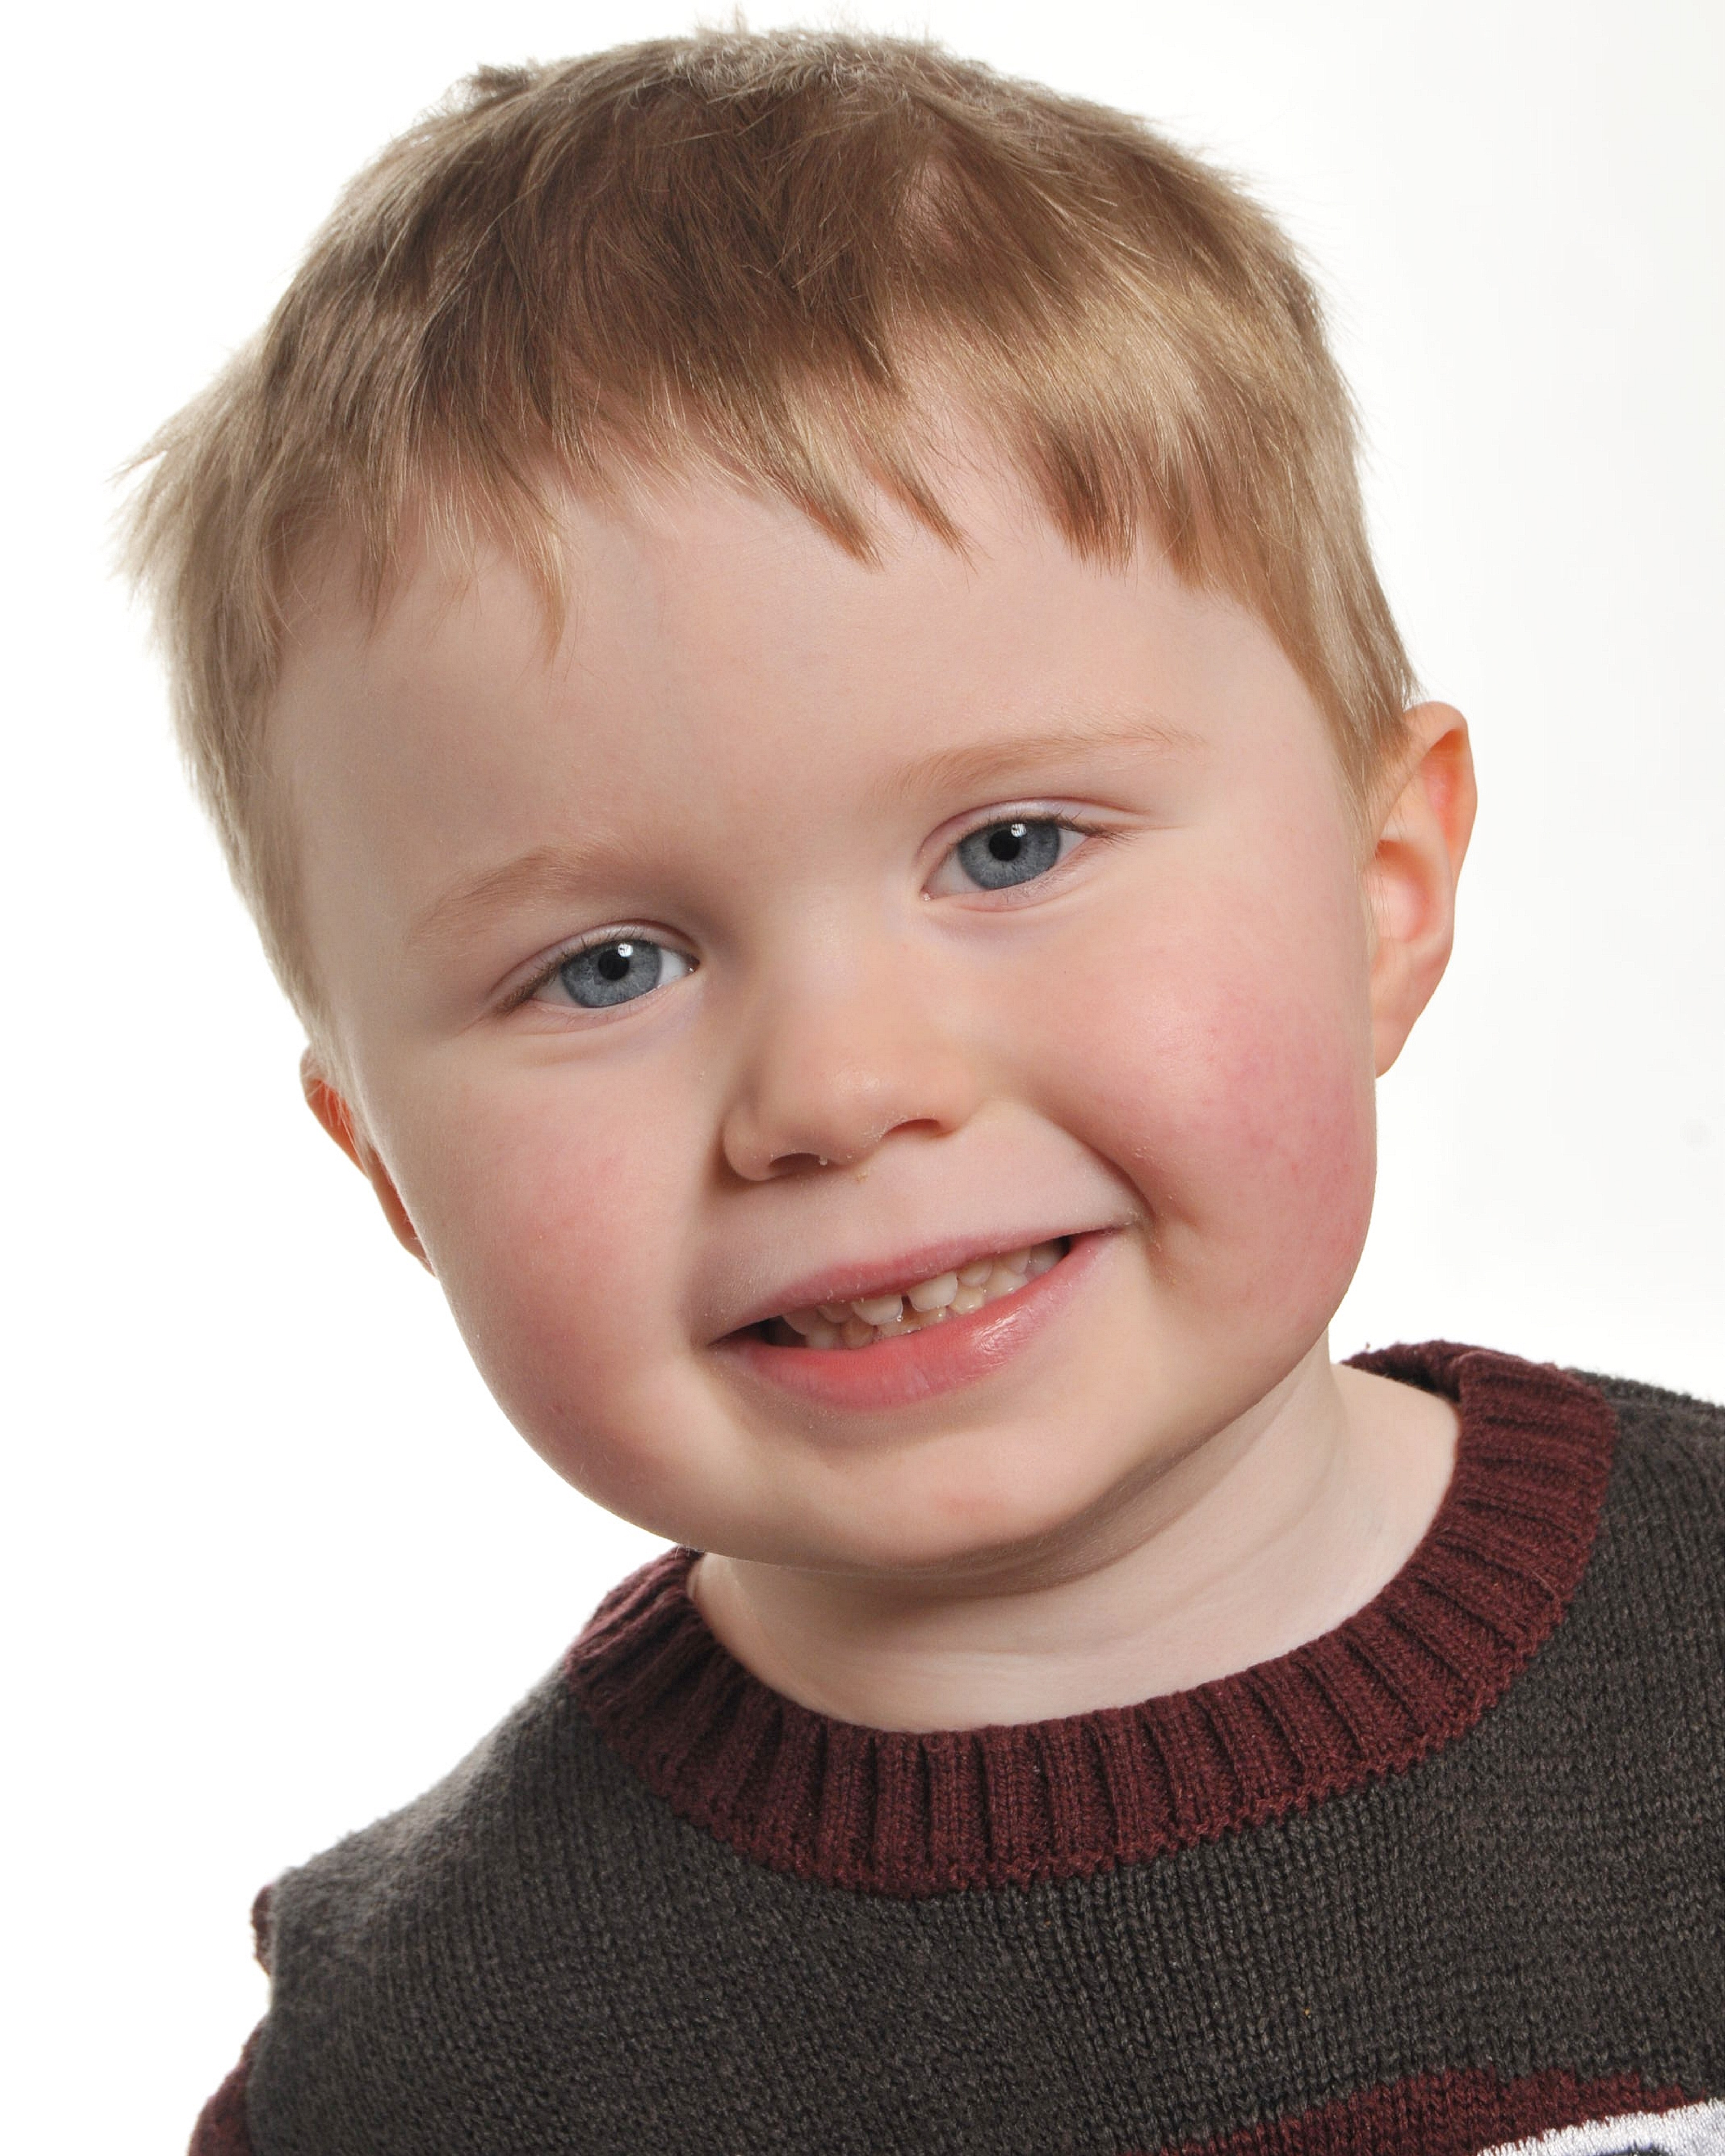
hand, person, boy, cute, portrait, young, finger, child, clothing, ear, facial expression, childhood, hairstyle, smile, human body, face, nose, cheek, happy, neck, infant, toddler, eye, head, skin, organ, handsome, portrait photography, child model